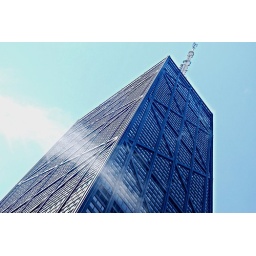
Now the Willis tower is in the clouds on a muggy day